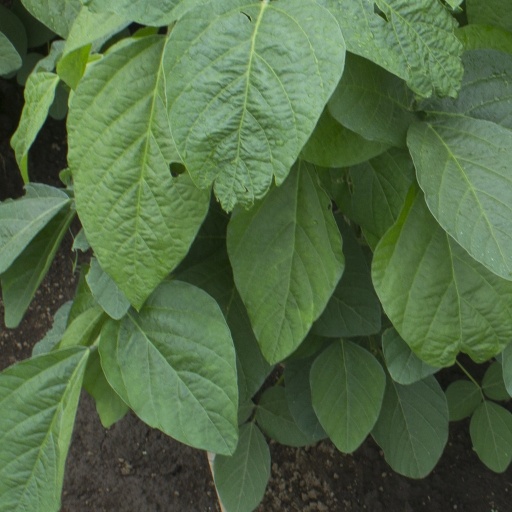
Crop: soybean